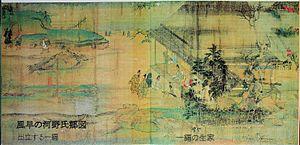
La Biographie illustrée du moine itinérant Ippen est un ensemble d’emaki rapportant la vie d’Ippen, moine bouddhique fondateur de l’école amidiste Ji shū au Japon. Parmi les différents emaki portant ce titre, la version originale de 1299, nommée Ippen hijiri-e, est la plus réputée et la plus connue. Un deuxième emaki du XIVᵉ siècle nommé Yugyō shōnin engi-e, d’un style plus accessible, raconte également la biographie du moine. De nombreuses copies de ces deux emaki originaux ont été réalisées par la suite, l’ensemble étant donc souvent regroupé sous le terme d’Ippen shōnin eden.
L’emaki ou emakimono, noté souvent e-maki, est un système de narration horizontale illustrée dont les origines remontent à l'époque de Nara au VIIIᵉ siècle au Japon, copiant au début leurs pendants chinois bien plus anciens, nommés gakan. Les rouleaux japonais s'en démarquent toutefois distinctement lors des époques de Heian et de Kamakura ; le terme « emaki » désigne par conséquent uniquement les rouleaux narratifs peints japonais.
Ippen ou Ippen Shōnin, de son nom de naissance Chishin, était un moine bouddhique japonais de l’époque de Kamakura, fondateur de l’école amidiste Ji-shū.